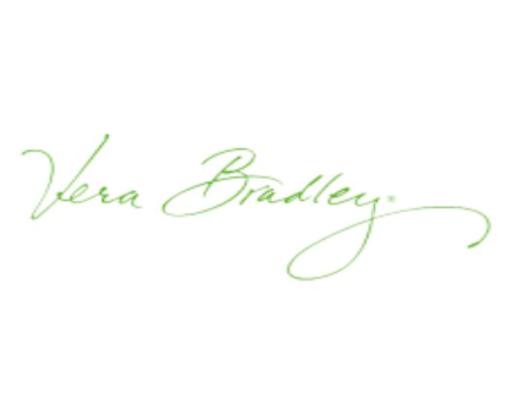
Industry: Clothes